Night Riots

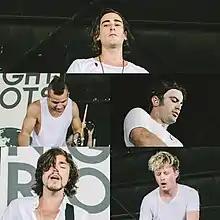
Night Riots during Warped Tour 2015. Clockwise from top: Travis Hawley, Nick Fotinakes, Matt DePauw, Mikel van Kranenburg, Rico Rodriguez.

Night Riots (sometimes stylized as NIGHT RIOTS or || NIGHT RIOTS ||) are an American alternative rock band from San Luis Obispo, California. Formed in 2010, the band consists of Travis Hawley (lead vocals), Nick Fotinakes (guitar), Matt DePauw (guitar), Mikel van Kranenburg (bass), and Rico Rodriguez (drums).